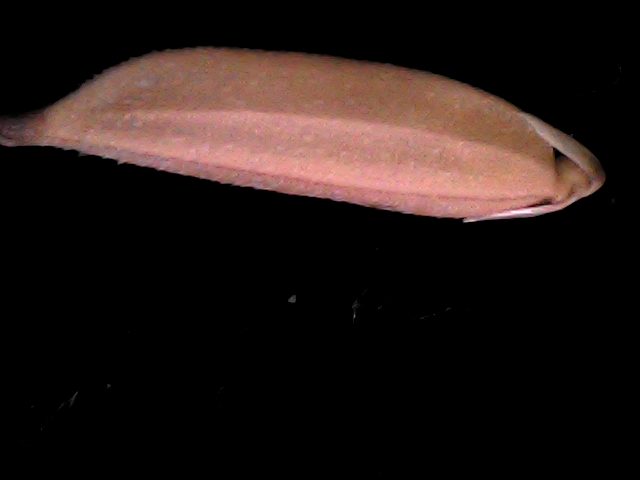
Rice variety: BD70